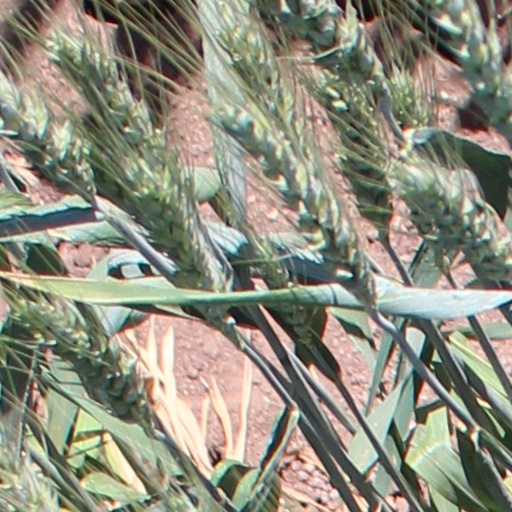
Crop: wheat